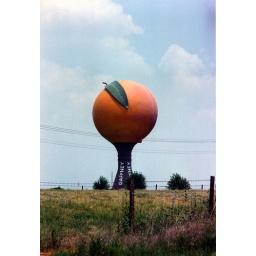
A water tower in Gaffney, SC